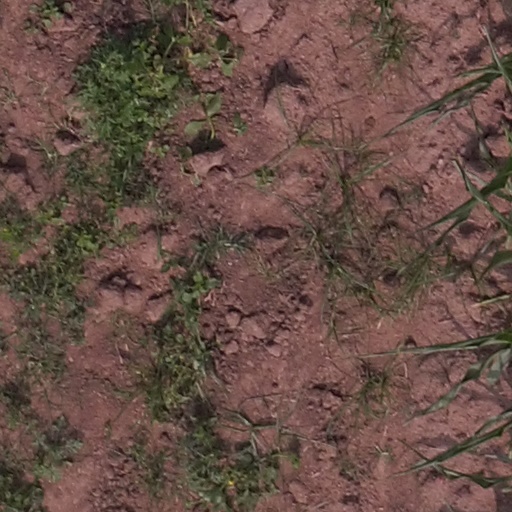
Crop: maize; corn